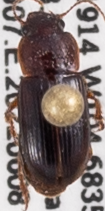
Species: Harpalus desertus
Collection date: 2022-06-08
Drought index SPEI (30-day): -0.842
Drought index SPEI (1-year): -1.13
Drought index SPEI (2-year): -1.13